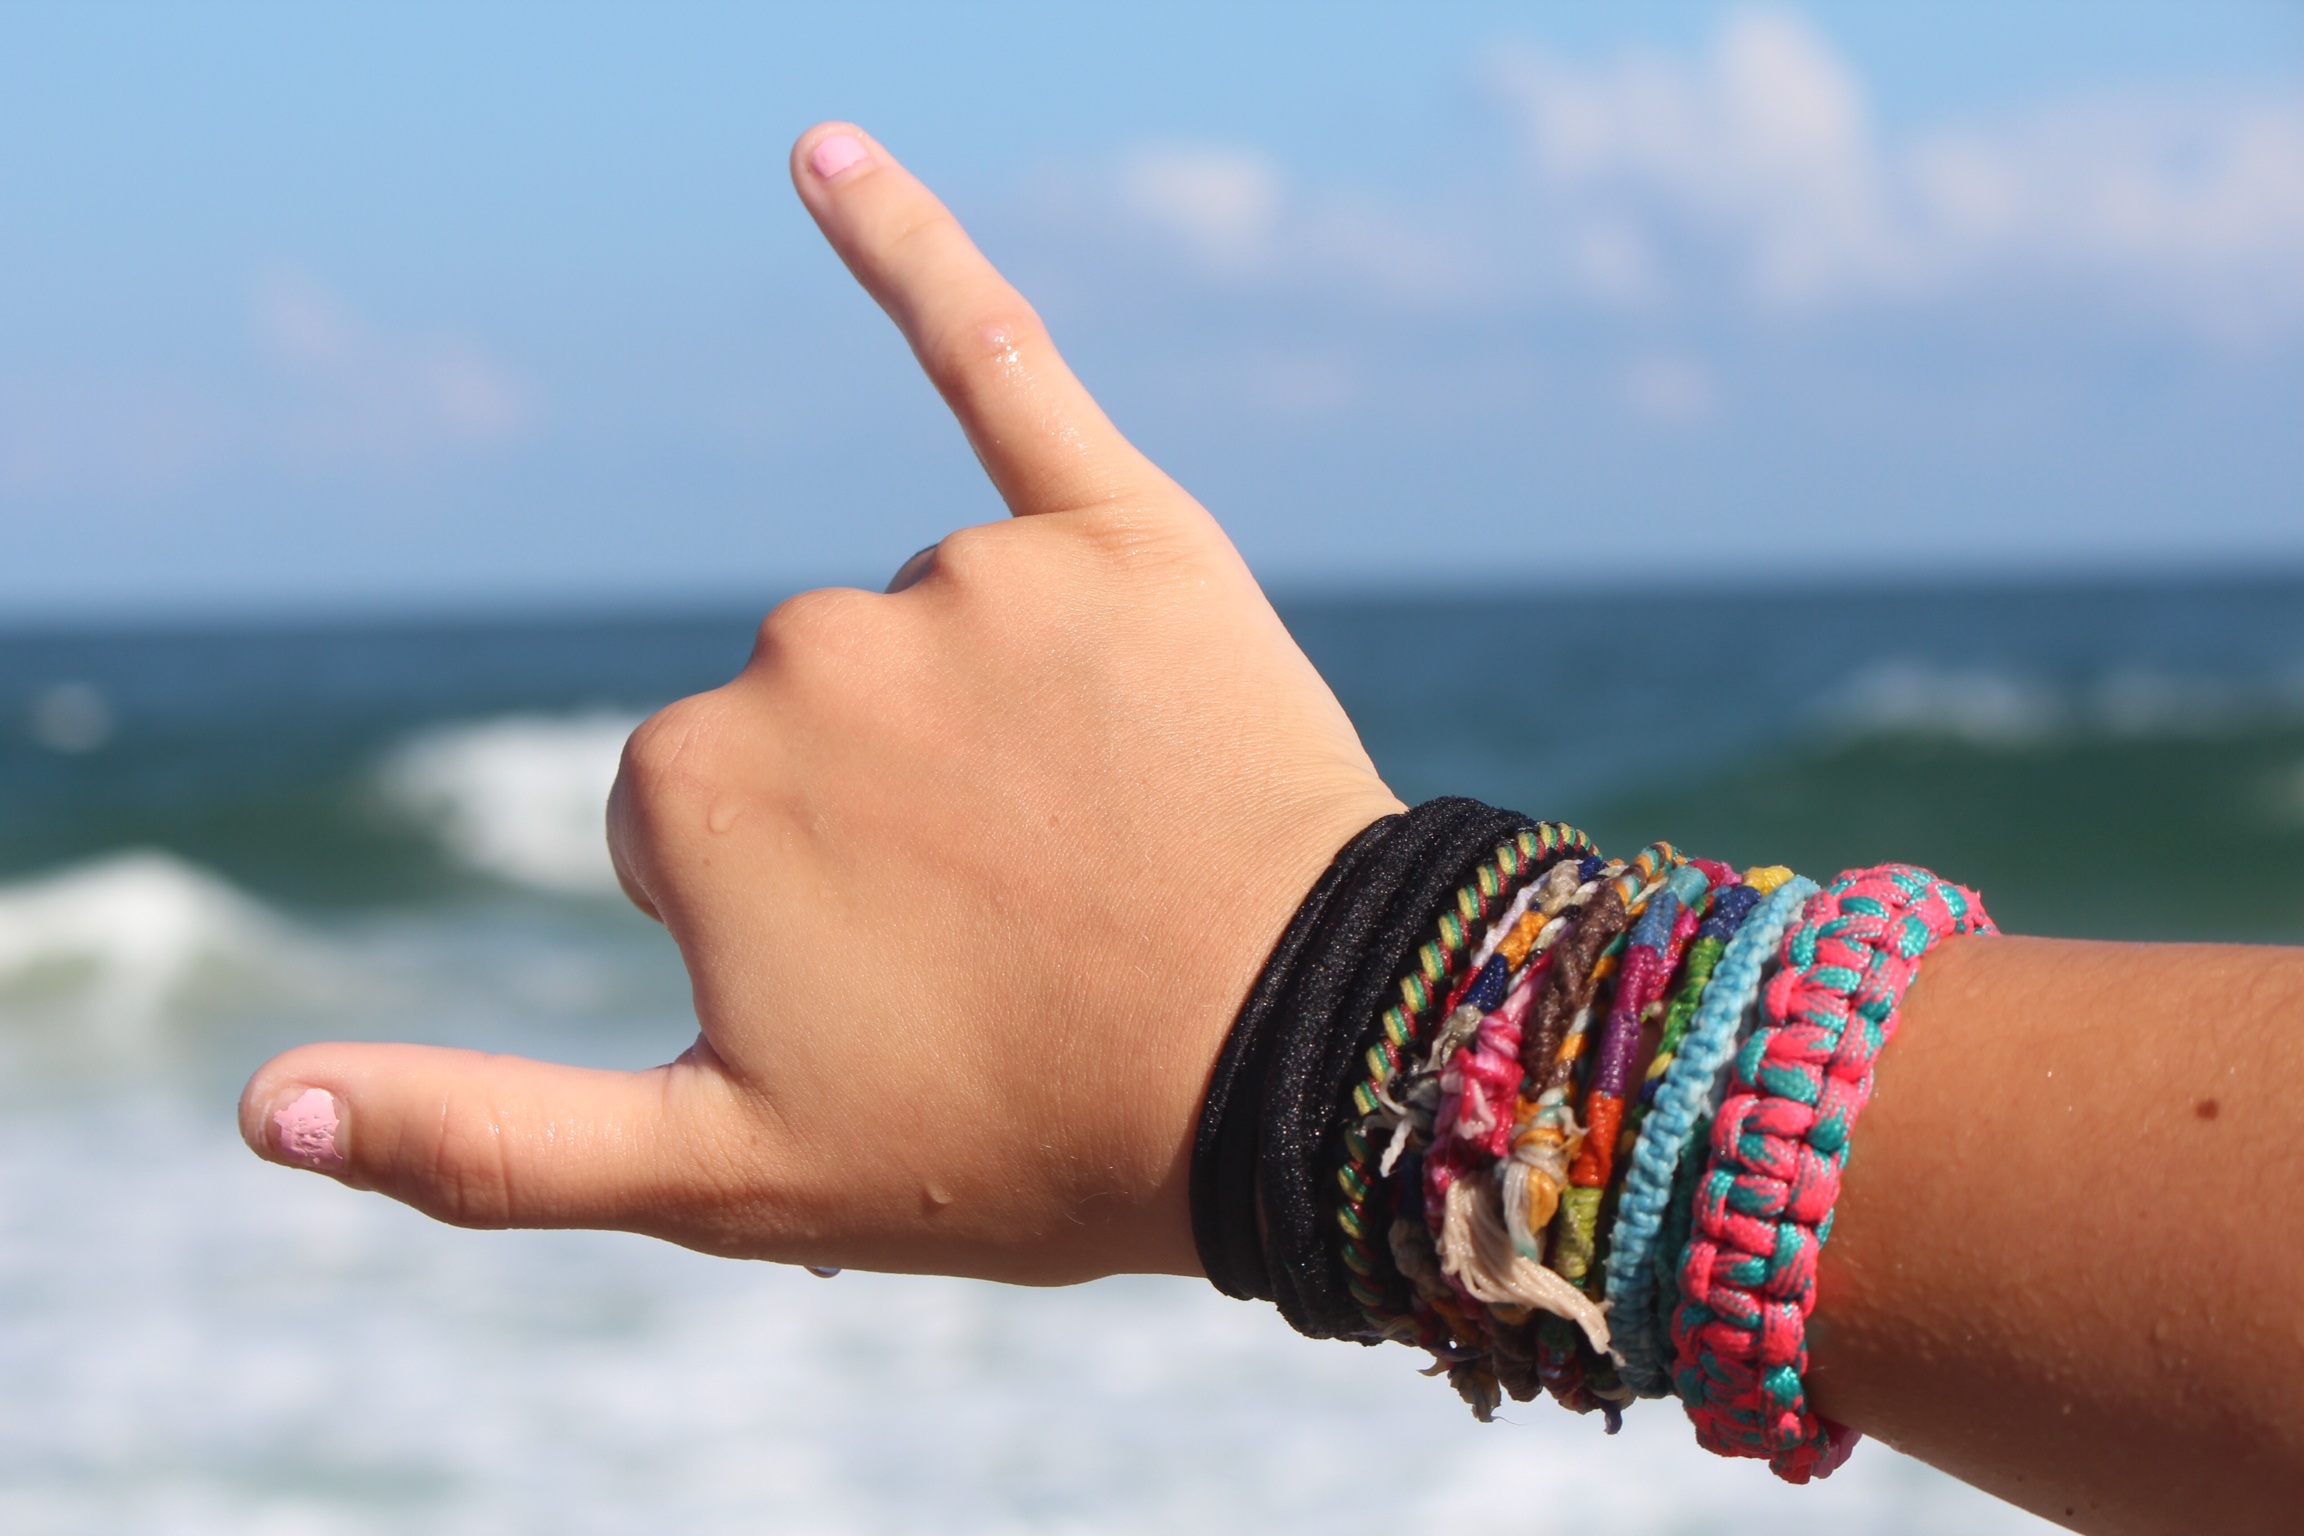
hand, beach, sea, sand, leg, finger, arm, bracelet, shaka, sun tanning, jesture